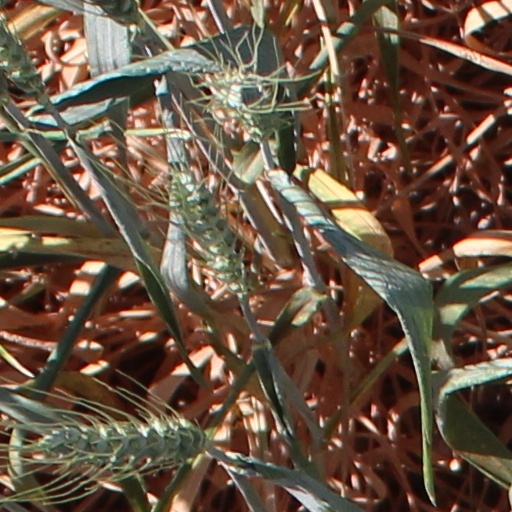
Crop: wheat